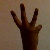
The image shows a hand gesture representing the number 6 in Indian Sign Language.